Mikhail Nazarov

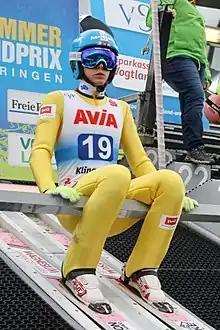
Mikhail Nazarov in 2017

Mikhail Andreevich Nazarov (born 14 October 1994) is a Russian ski jumper. He competed in two events at the 2018 Winter Olympics.